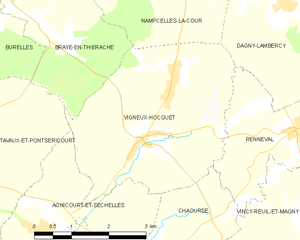
Carte des communes françaises: Vigneux-Hocquet